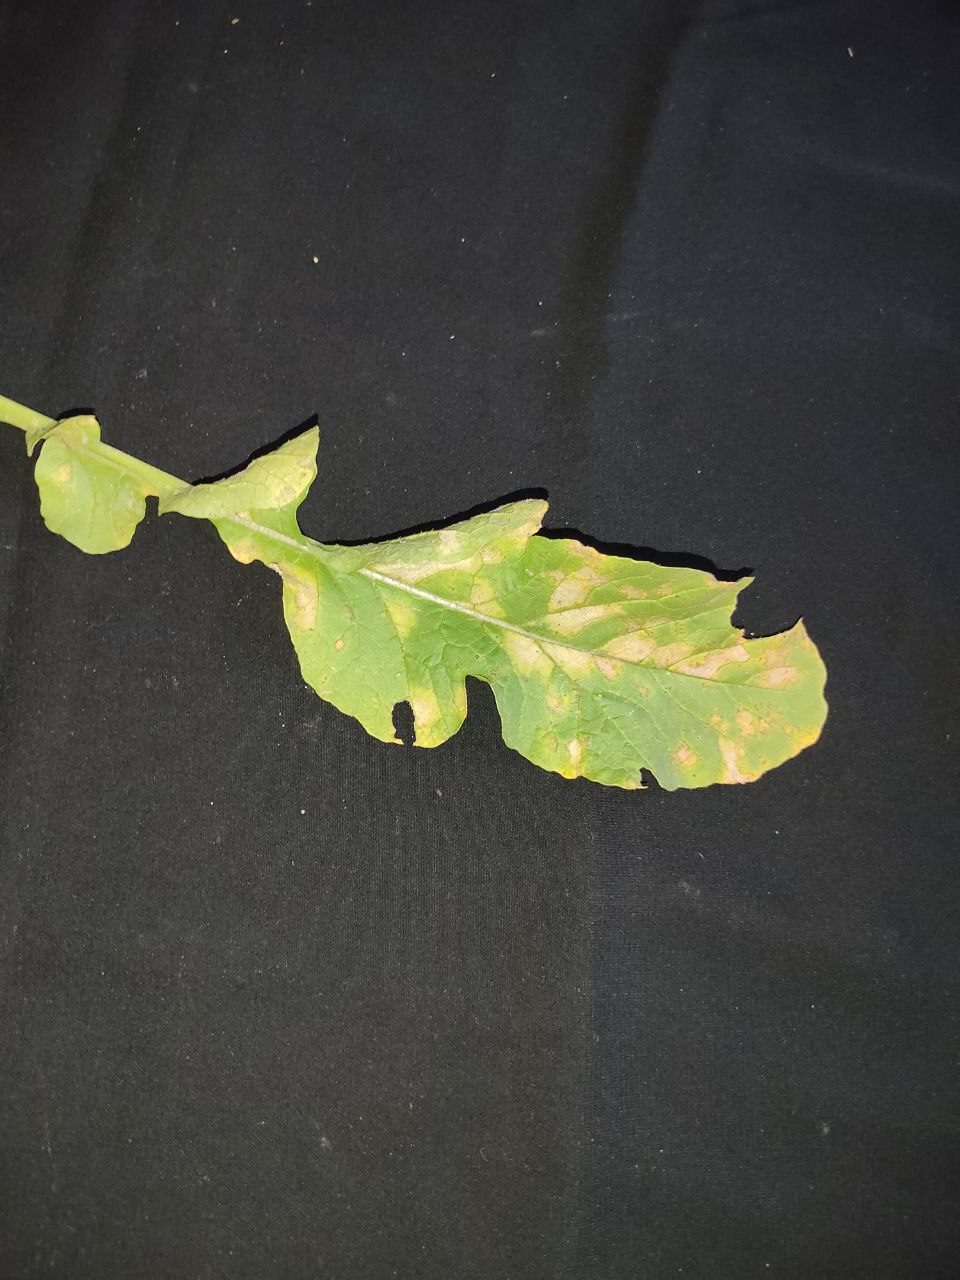
Label: Mosaic virus